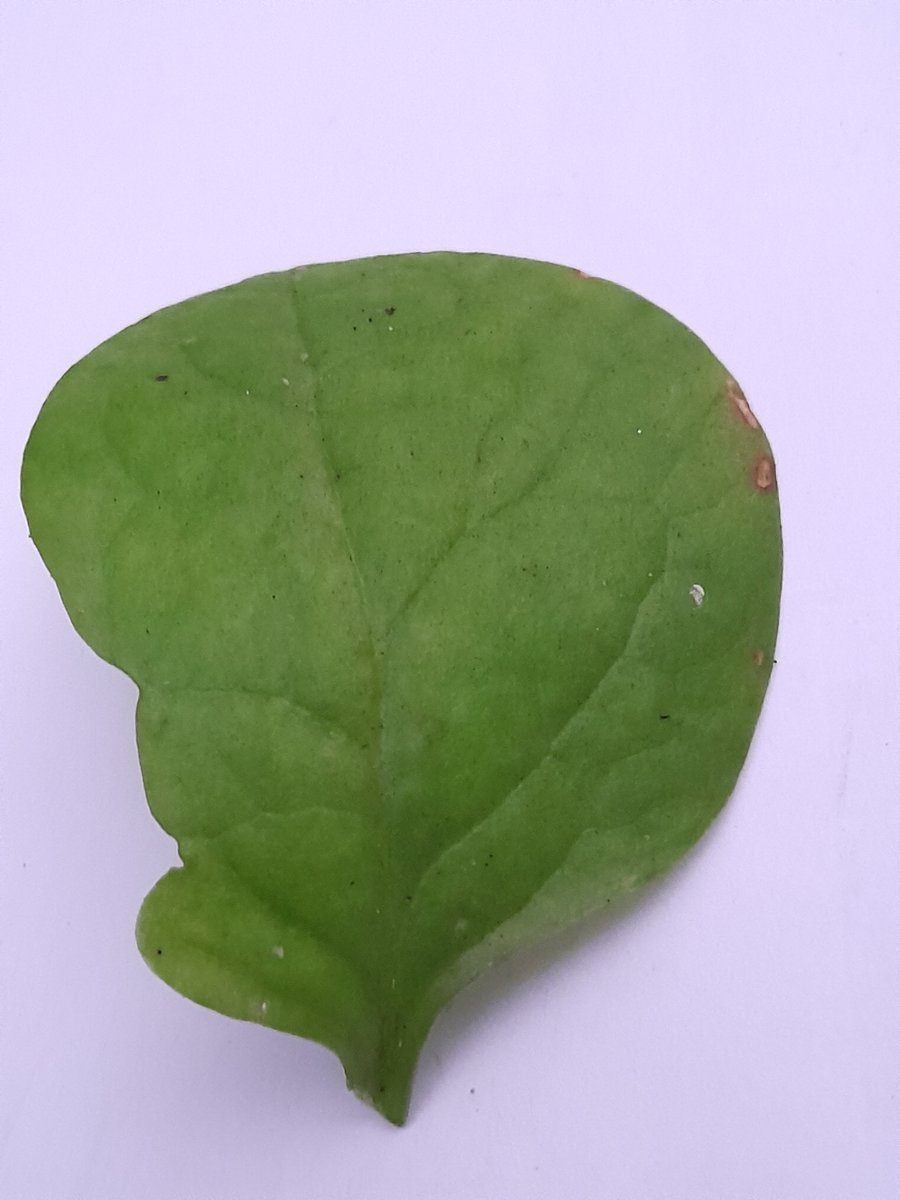
Label: Pest-Damage